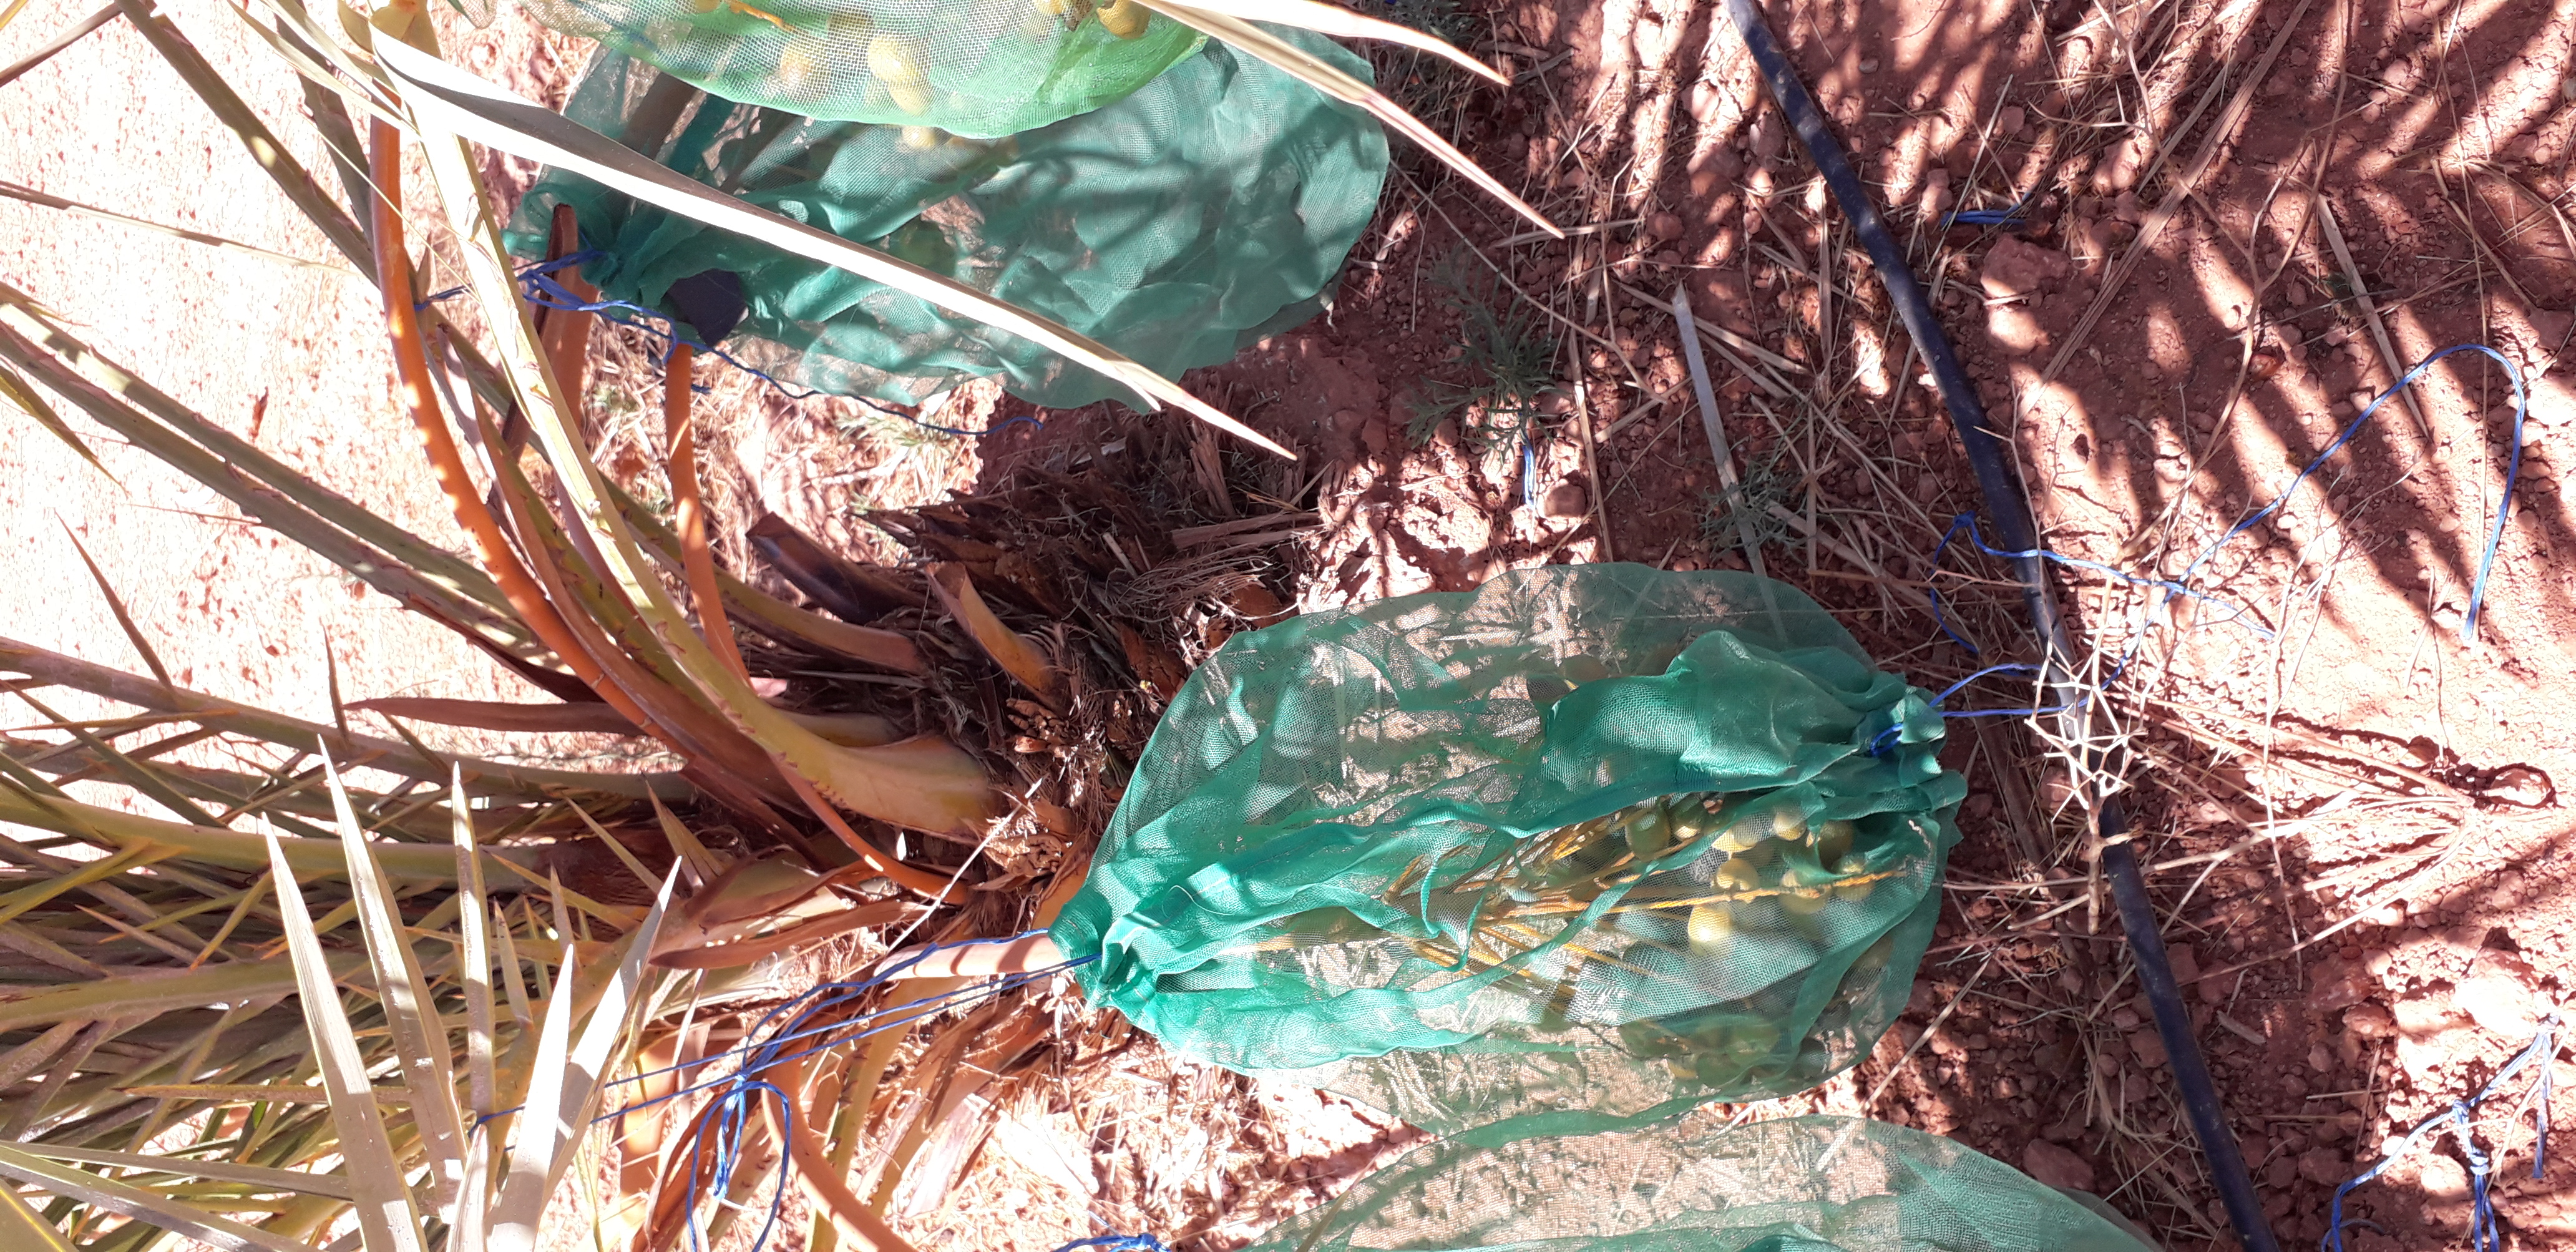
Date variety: Boufagous